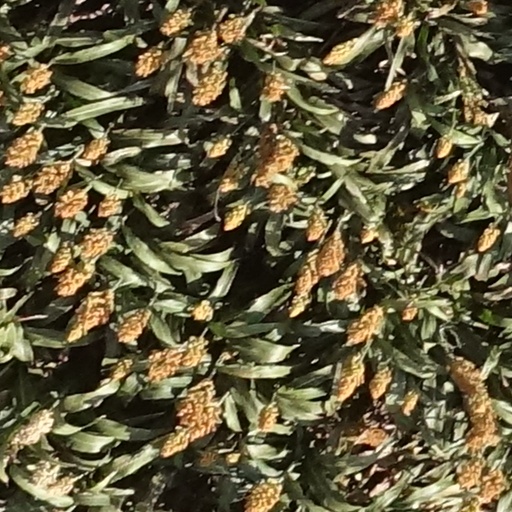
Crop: sorghum